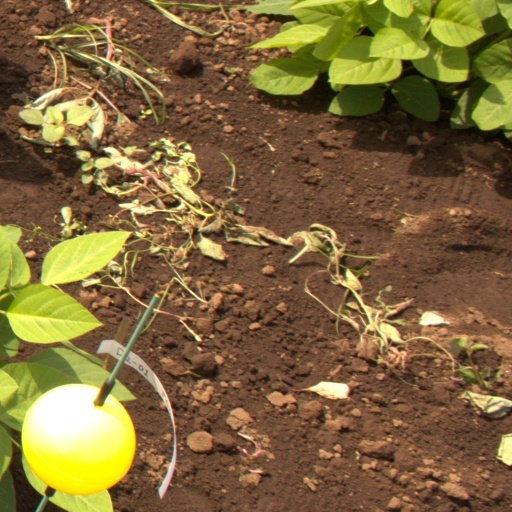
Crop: soybean